Bruce Shorts

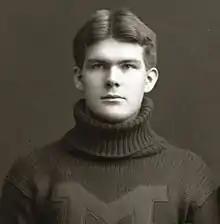

Bruce Carman Shorts (January 15, 1878 – March 29, 1945) was an American college football player and coach. He played as a tackle at the University of Michigan from 1900 to 1901. Shorts served as the head football coach at the Nevada State University—now known as the University of Nevada, Reno—in 1904 and at the University of Oregon in 1905.